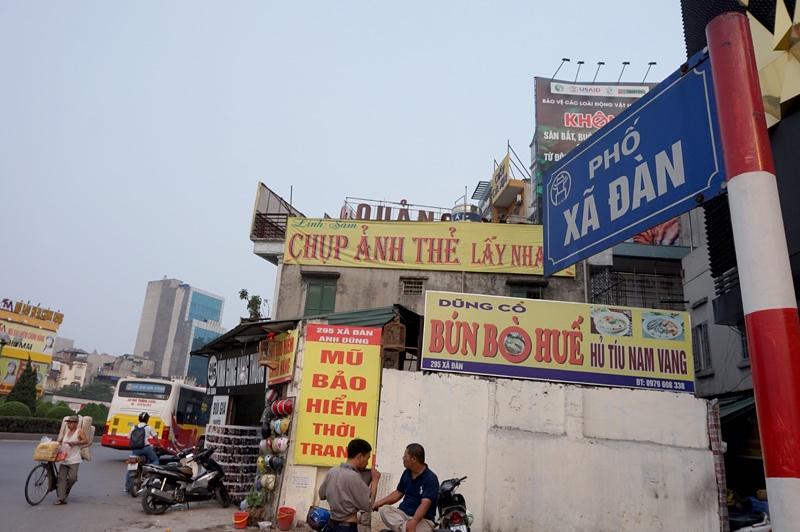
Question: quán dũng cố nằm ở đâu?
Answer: quán dũng cố nằm ở 295 xã đàn